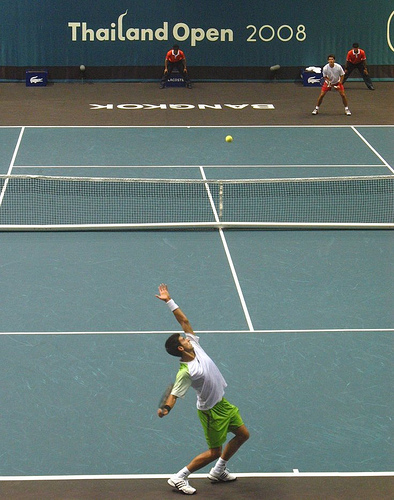
một trận thi đấu tennis nam đang diễn ra ở trên sân